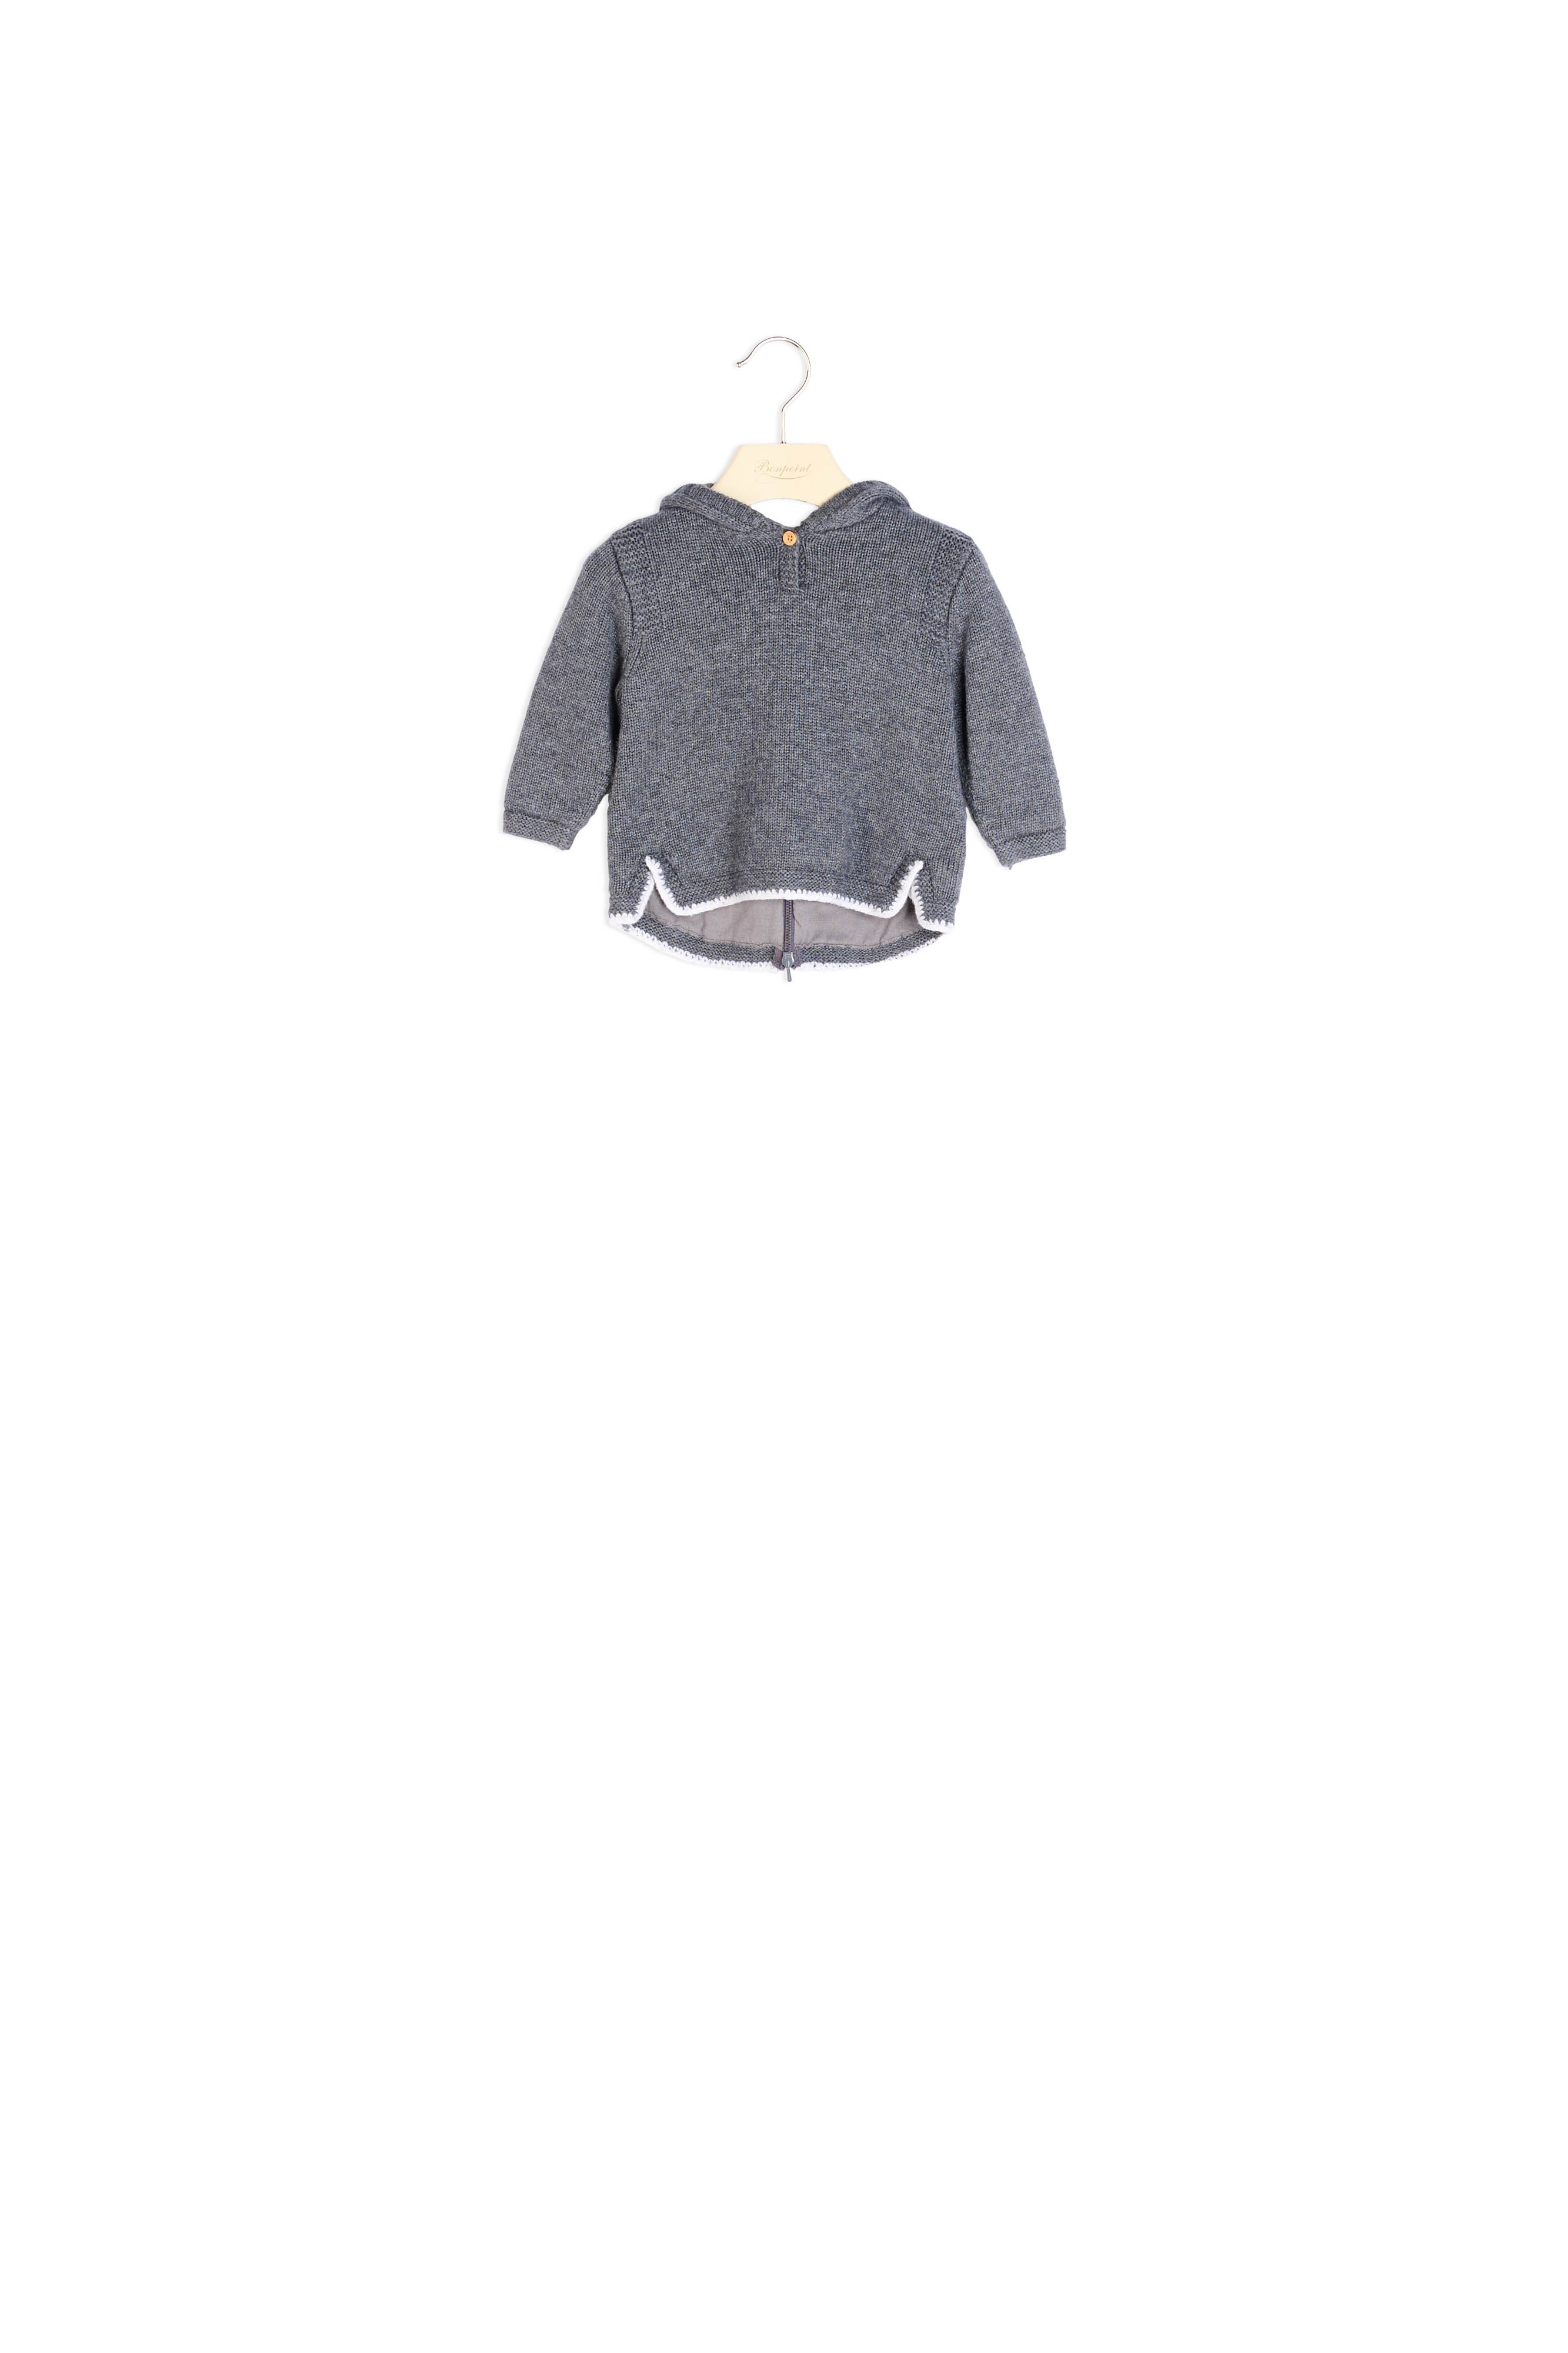
Burnou
Cet adorable burnou Tainy pour bébé est encadré de lisières au point mousse et d'un feston contrastant au crochet. Le dos descendu est zippé pour un habillage facile. Laine douce avec cachemire. Col capuche doublée 1 bouton. Fentes latérales. Composition: 47% Laine, 38% Viscose, 10% Polyamide, 5% Cachemire Reference: W01ZBUKN0101
Brand: Bonpoint Vintage
Category: Apparel & Accessories > Clothing > Baby & Toddler Clothing > Baby & Toddler Outerwear > Baby & Toddler Coats & Jackets > Wrap Coats